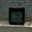
Label: television